Anti-Peruvian sentiment

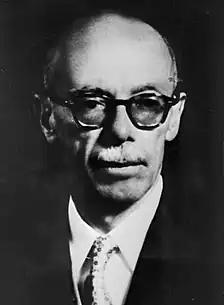
José María Velasco Ibarra, populist president who promoted anti-Peruvian chauvinism to win the support of the Ecuadorian military caste and achieve the country's national unity.

Later, the Portales doctrine would be applied when Chile intervened in the War of the Confederation on the side of the United Restoration Army. However, from the beginning the Chilean press clarified that the war was against Andres de Santa Cruz and not against Peru, therefore, this anti-Peruvianism is particularly associated with the War of the Pacific, a war between Chile and the Peruvian-Bolivian alliance, which began in 1879 and culminated in the loss of Bolivia's access to the sea and the Peruvian territories of the province of Arica and the department of Tarapacá in favor of Chile. In addition, during the Occupation of Lima, there were plans to disappear Peru as a state, under the formula of "Annexation or anarchy", which tried to base itself on anti-Peruvian brains, accusing Peru of being a country populated by an inferior race of ""rebels by profession."", being an idle, effeminate, cowardly and anarchic people, which is therefore incapable of governing itself; while the solution to Peruvian instability was to annex the Chilean nation, made up of a "privileged, progressive and civilizing race, of European extraction". Having consequently an extremely anti-Peruvian policy during the occupation of Tacna, where there were several aggressive altercations with the native population in the Chileanization of Tacna, Arica and Tarapacá. At that time, the Ministry of Foreign Affairs of Chile was assumed by Mr. Agustín Edwards Mac Clure, a person with marked anti-Peruvian sentiments, who from the beginning of his administration came to intensify Chile's "strong hand" policy in Tacna and Arica, renewing the Peruvian protests.